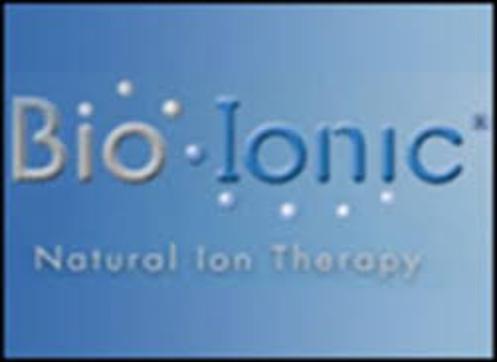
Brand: bio ionic
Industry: Necessities